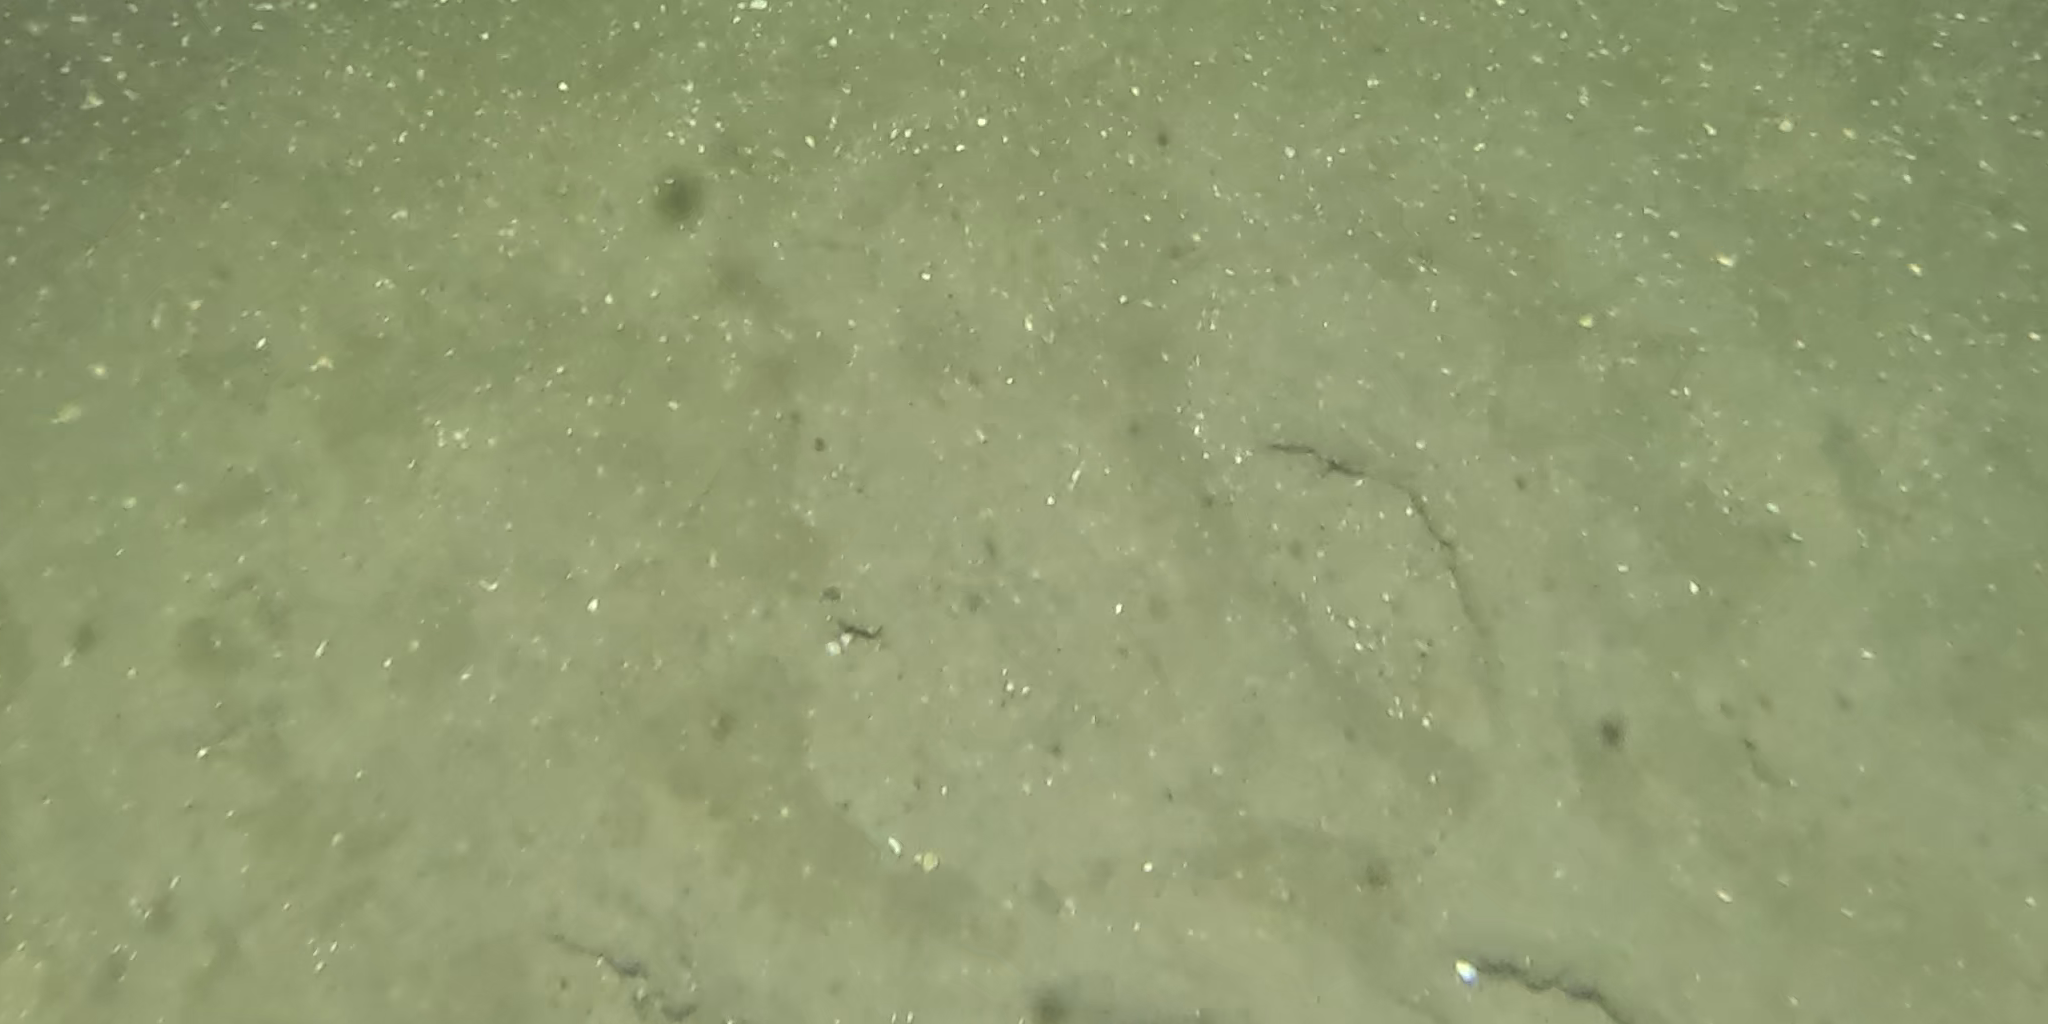
Seabed habitat: sand